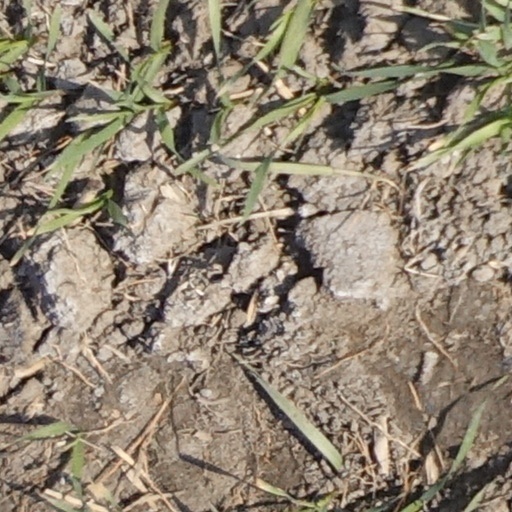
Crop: wheat